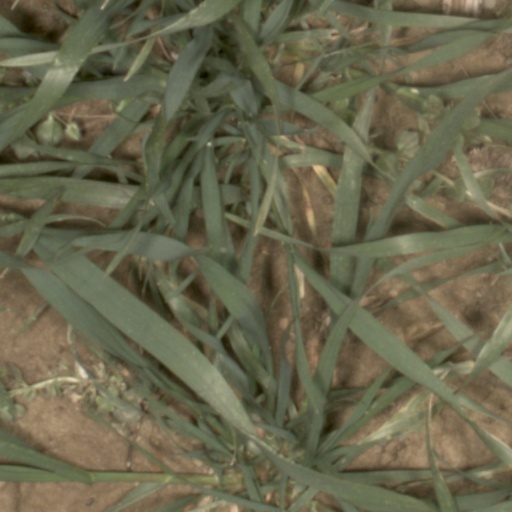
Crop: wheat